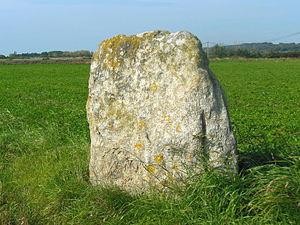
Pierre de Saillé, menhir situé dans le village de Saillé, sur la commune de Guérande
Saillé est un village français situé sur la commune de Guérande, dans le département de la Loire-Atlantique, en Pays de la Loire.
La Pierre de Saillé est un menhir situé à Guérande, en Loire-Atlantique.